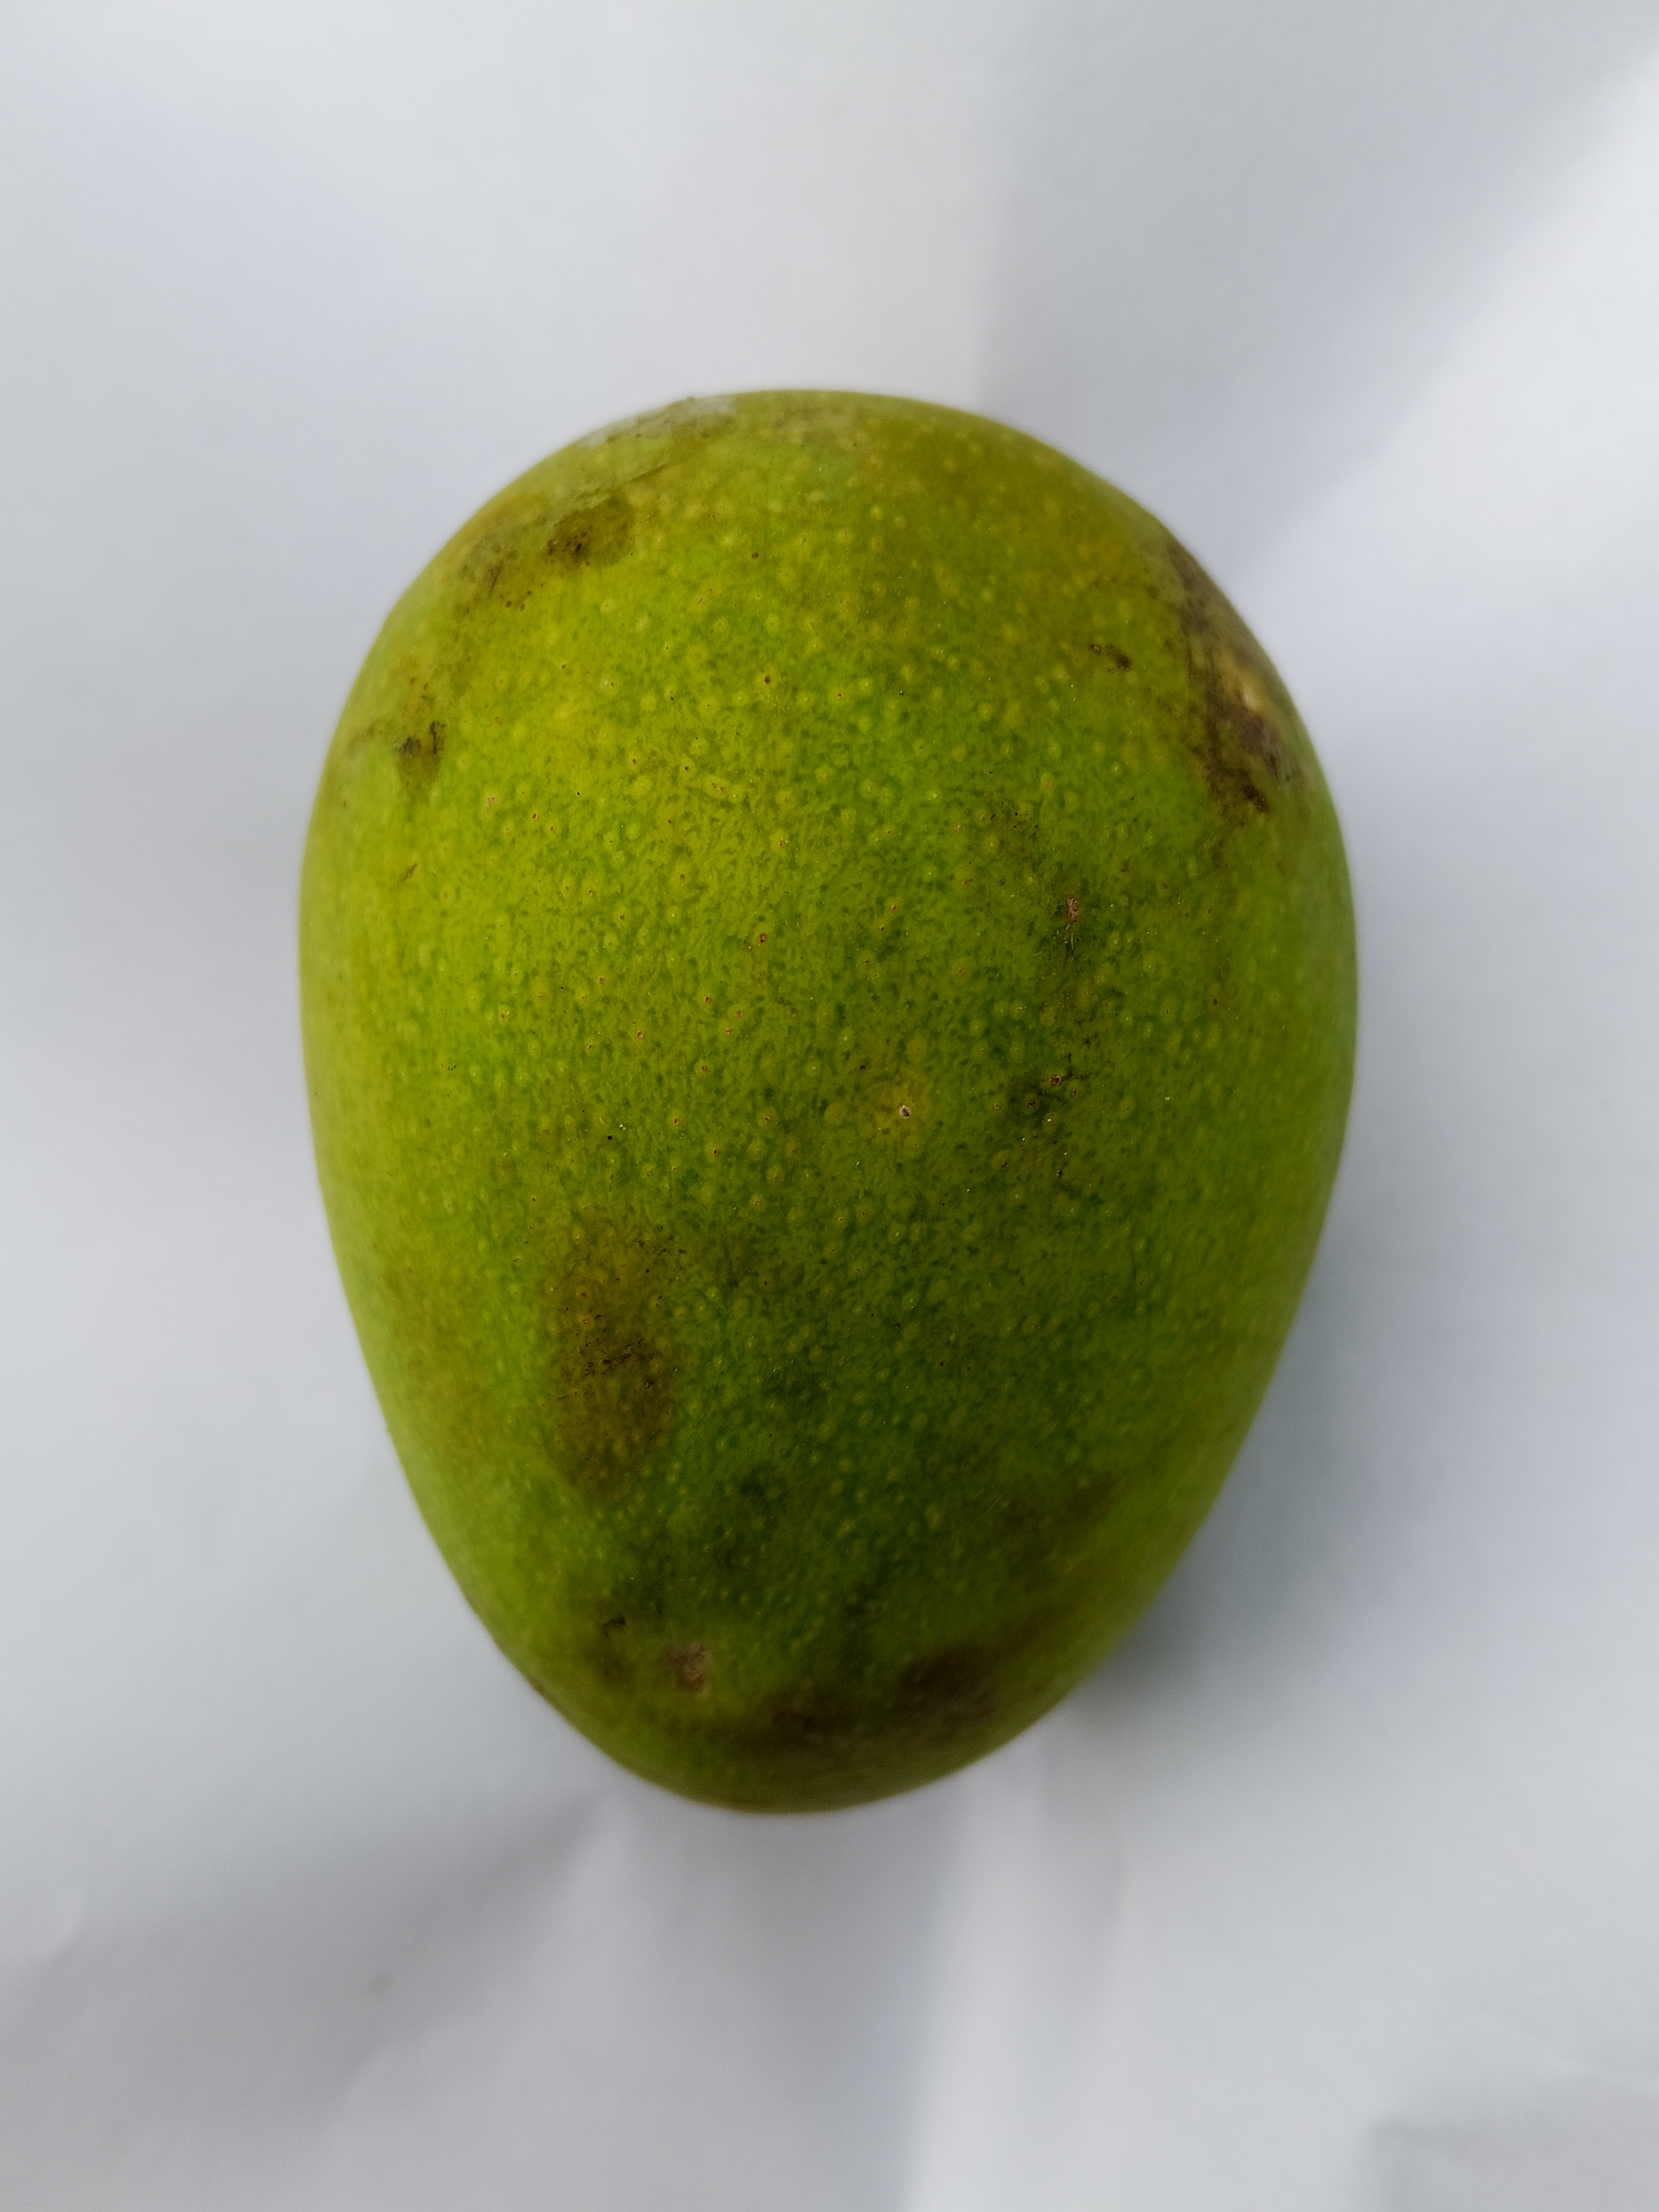
Mango variety: Himsagar